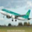
Label: airplane